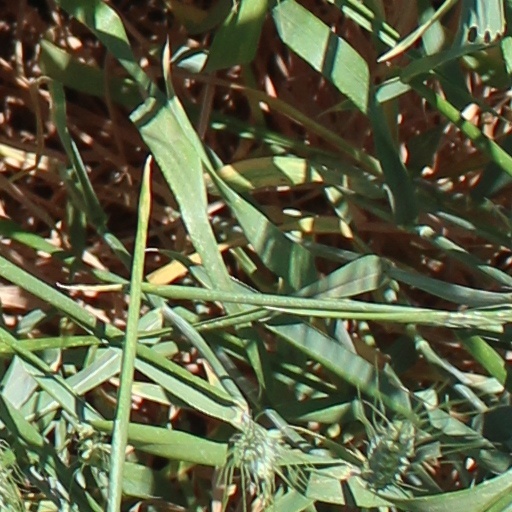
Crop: wheat